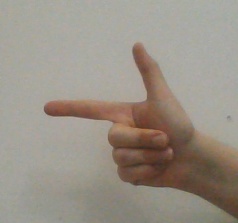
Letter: yaa